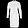
Label: Dress